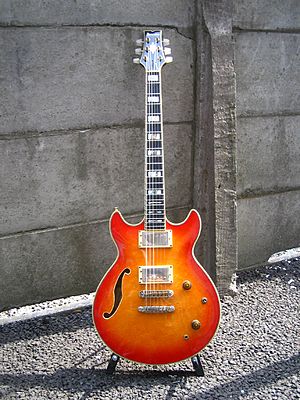
Ibanez
Ibanez AM400
Ibanez er et japansk guitarmærke ejet af Hoshino Gakki. Hoshino Gakki har hjemsted i Nagoya i Aichi i Japan og var en af de første japanske musikinstrumentproducenter, der med succes eksporterede til Europa og USA. Firmaet var også det første, der masseproducerede syv- og ottestrengede guitarer.